Path 26

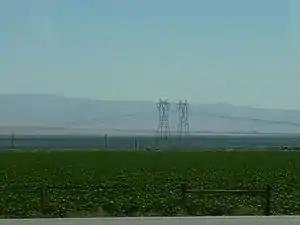
The two western Southern California Edison power lines in the southern San Joaquin Valley of California. Taken on Interstate 5, looking southwest at the semiarid foothills of the Pacific Coast Ranges.

The Path, starting from the south, originates at the large Vincent substation close to State Route 14 and Soledad Pass near Acton east of the Santa Clarita Valley. The same Vincent substation is linked to Path 46 and Path 61 via two SCE 500 kV lines that head southeast to Lugo substation. As for these SCE 500 kV wires, like Path 15 to the north, the three 500 kV wires are never built together for the entire length of the route. From the substation, all three lines head north-northwest. The westernmost SCE 500 kV line splits away and runs to the west of the other two SCE 500 kV lines.